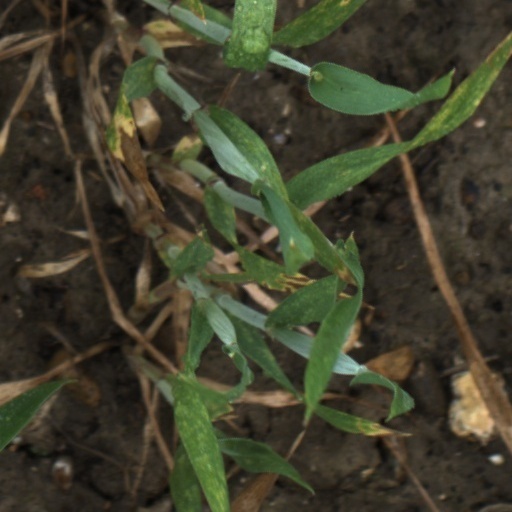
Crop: wheat